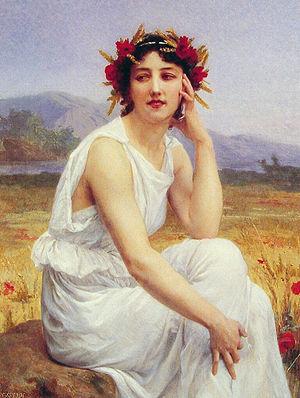
La muse Polski: Muza